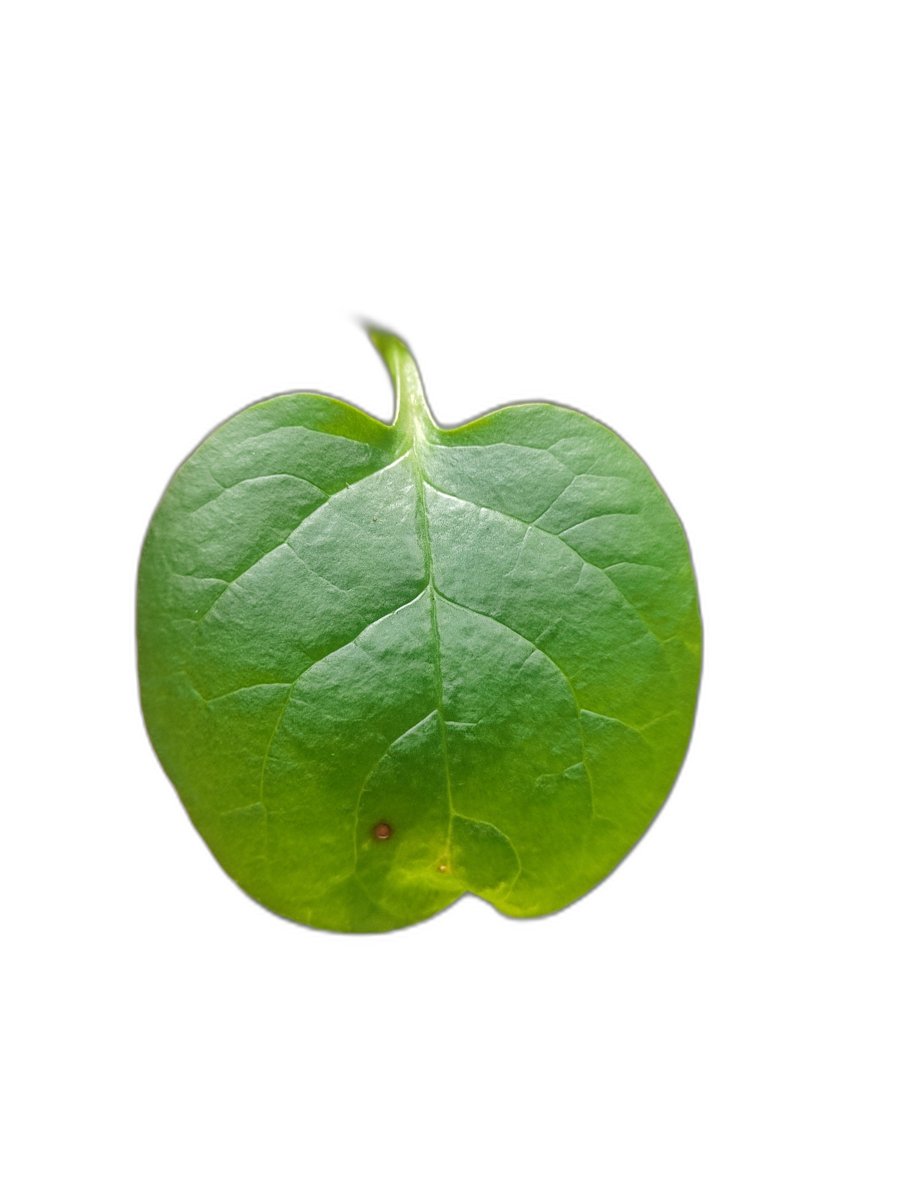
Label: Healthy-Leaf